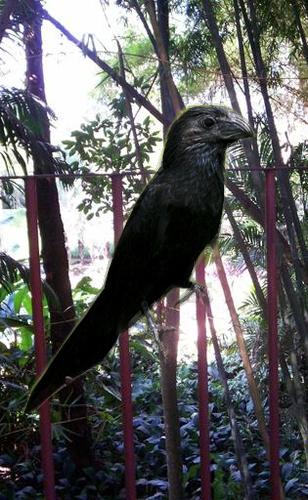
Bird species: Groove_billed_Ani
Bird type: landbird
Background: land